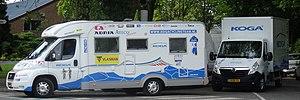
Reportage photographique réalisé le vendredi 23 mai 2014 à l'occasion de l'arrivée de la première étape du Paris-Arras Tour 2014 devant la citadelle d'Arras, Pas-de-Calais, Nord-Pas-de-Calais, France.
La saison 2014 de l'équipe cycliste Koga est la seizième et dernière de cette équipe.